European science in the Middle Ages

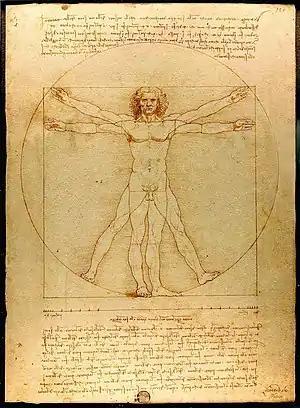
Leonardo da Vinci's "Vitruvian Man"

The 15th century saw the beginning of the cultural movement of the Renaissance. The rediscovery of Greek scientific texts, both ancient and medieval, was accelerated as the Byzantine Empire fell to the Ottoman Turks and many Byzantine scholars sought refuge in the West, particularly Italy.